French Wikipedia

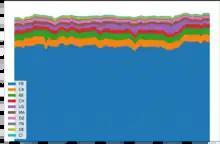
Page views by country over time on the French Wikipedia

The audience measurement company Médiamétrie questioned a sample of 8,500 users residing in France with access to Internet at home or at their place of work. Médiamétrie found that in June 2007, French Wikipedia had: 7,910,000 unique visitors that visited the site at least once during the month of June 2007 (compared to 4,355,000 unique visitors in June 2006); 2.7 visits per visitor during the period (2.0 visits in June 2006); had held the 12th position (21st in 2006) in "the Top 30 most visited sites in France, "excluding" Internet applications", according to the criterion of the number of unique visitors and 12th position in "the Top 30 most visited sites in France, "including" Internet applications", like eMule or Real Networks (22nd position in June 2006).